Describe the emotion expressed in this image:  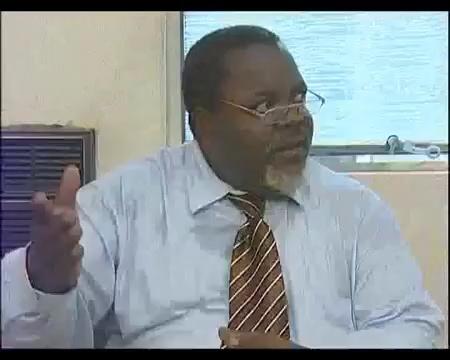
This person displays Pain, valence and arousal with low intensity.